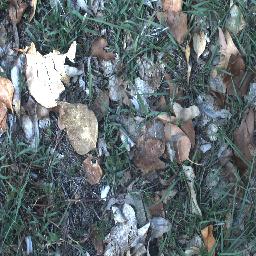
Label: negative